Josef Muchitsch

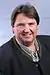
Muchitsch in 2014

Josef Muchitsch (born 21 August 1967) is an Austrian trade unionist and politician of the Social Democratic Party. He has been a member of the National Council since 2006, and has served as chairman of the Union of Construction and Woodworkers since 2012.